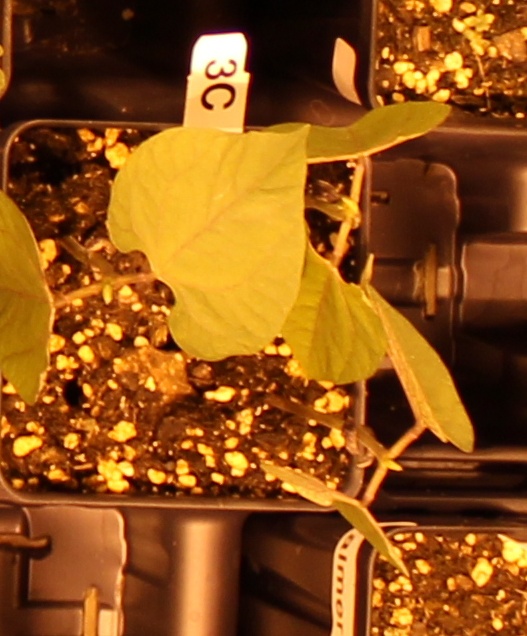
Label: Blackbean